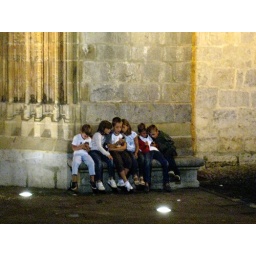
These kids was so funny - especially the 2 girls hanging on the shoulders of the boy in the middle.